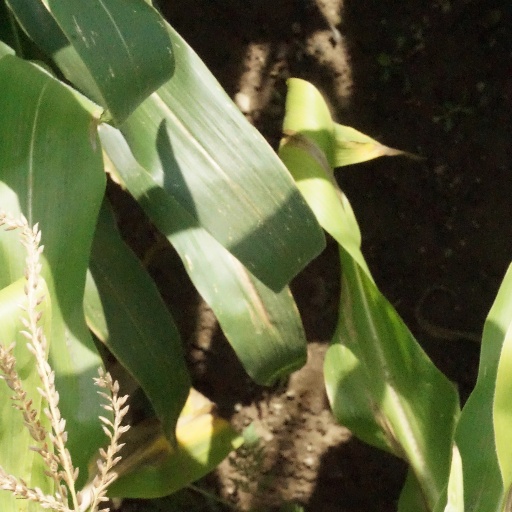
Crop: maize; corn